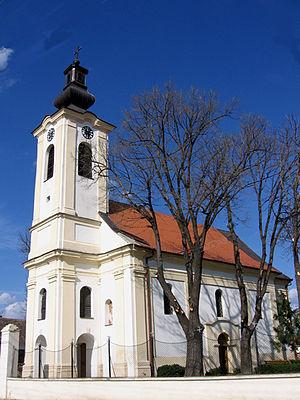
L'éparchie de Syrmie est une éparchie, c'est-à-dire une circonscription de l'Église orthodoxe serbe. Elle se trouve au sud-ouest de la province de Voïvodine, en Serbie. Son siège se trouve à Sremski Karlovci. En 2006, elle est administrée par l'évêque Vasilije.
L'église Saint-Sava de Maradik est une église orthodoxe serbe située à Maradik en Serbie, dans la municipalité d'Inđija et dans la province de Voïvodine. Construite dans la seconde moitié du XVIIIᵉ siècle, elle est inscrite sur la liste des monuments culturels de grande importance de la République de Serbie.
Maradik est une localité de Serbie située dans la province autonome de Voïvodine. Elle fait partie de la municipalité d'Inđija dans le district de Syrmie. Au recensement de 2011, elle comptait 2 095 habitants.
La Fruška gora est un massif montagneux situé en Serbie, au nord de la région de Syrmie, dans la province autonome de Voïvodine.